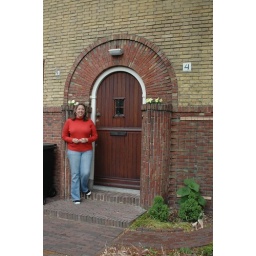
Here's Karen standing in front of the house her mom grew up in.